Anthony Ashley Cooper, 1st Earl of Shaftesbury

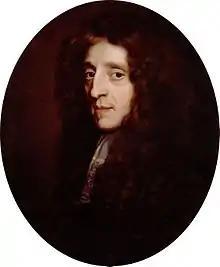
John Locke (1632–1704), who probably participated in writing "A Letter from a Person of Quality to his Friend in the Country" (1675)

Ashley did not know about the Secret Treaty of Dover, arranged by Charles II's sister Henrietta Anne Stuart and signed on 22 May 1670, whereby Charles II concluded an alliance with Louis XIV of France against the Dutch Republic. Under the terms of the Secret Treaty of Dover, Charles would receive an annual subsidy from France (to enable him to govern without calling a parliament) in exchange for a promise that he would convert to Catholicism and re-Catholicize England at an unspecified future date. Of the members of the Cabal, only Arlington and Clifford were aware of the Catholic Clauses contained in the Secret Treaty of Dover. For the benefit of Ashley, Buckingham, and Lauderdale, Charles II arranged a mock treaty ("traité simulé") concluding an alliance with France. Although he was suspicious of France, Ashley was also wary of Dutch commercial competition, and he, therefore, signed the mock Treaty of Dover on 21 December 1670.